Oinoi–Chalcis railway

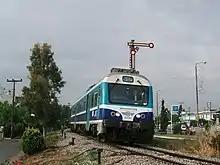
A MAN-2000 DMU train leaves Avlis station towards Chalkis in 2007

The Oinoi–Chalcis railway is an railway line that connects Oinoi (West Attica) with Chalcis, capital of Euboea in Greece. It is one of the most important railway lines in Central Greece. Its southern terminus is Oinoi, where there are connections to Athens and Thessaloniki.